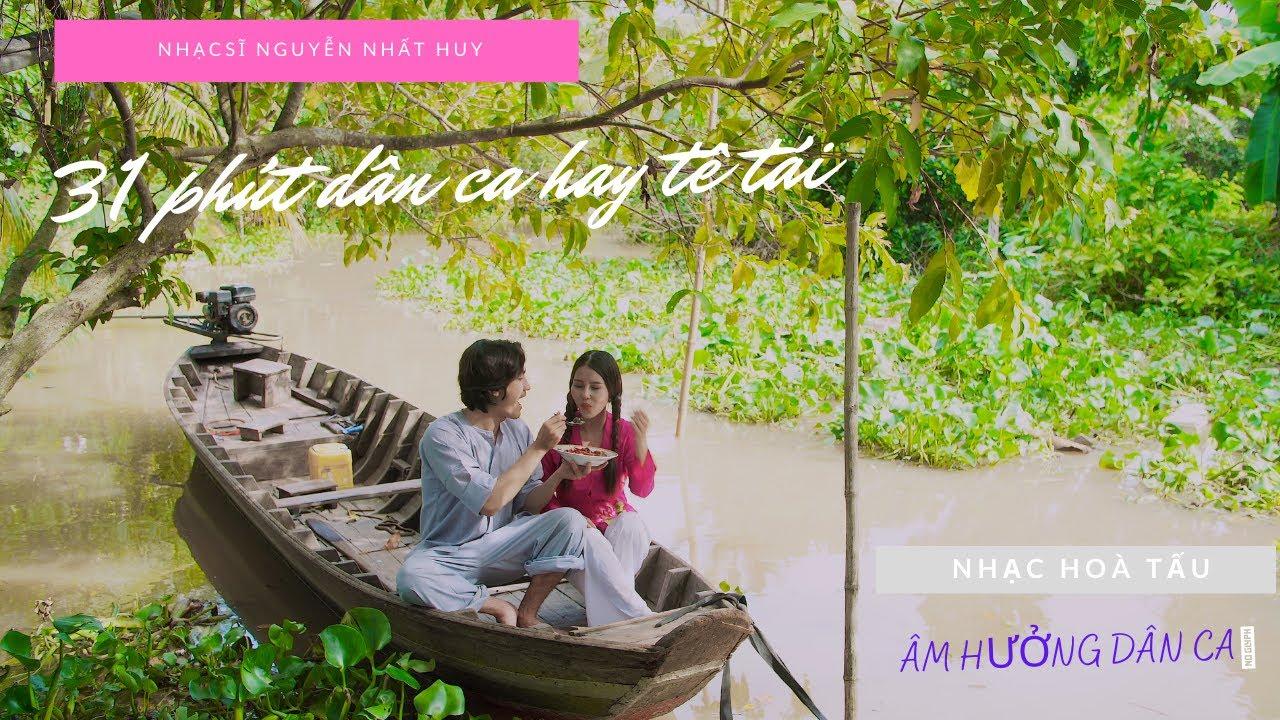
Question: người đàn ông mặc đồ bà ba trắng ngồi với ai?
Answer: một người phụ nữ mặc áo bà ba màu đỏ